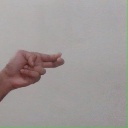
अक्षर: ह